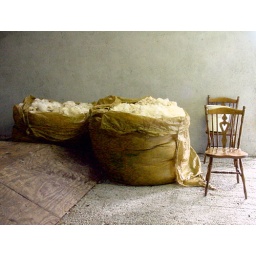
Bags of raw wool inside a barn on a sheep farm in Ireland.